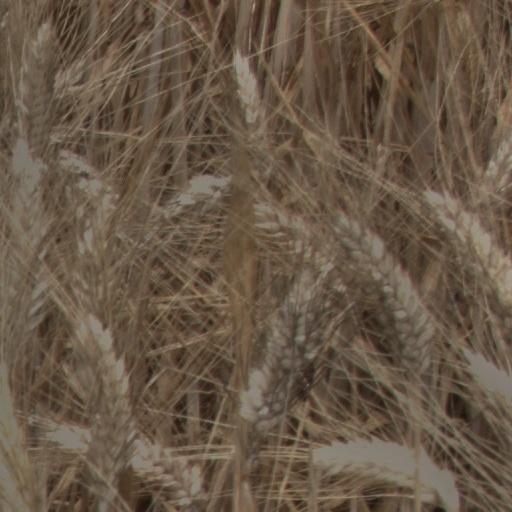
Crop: wheat